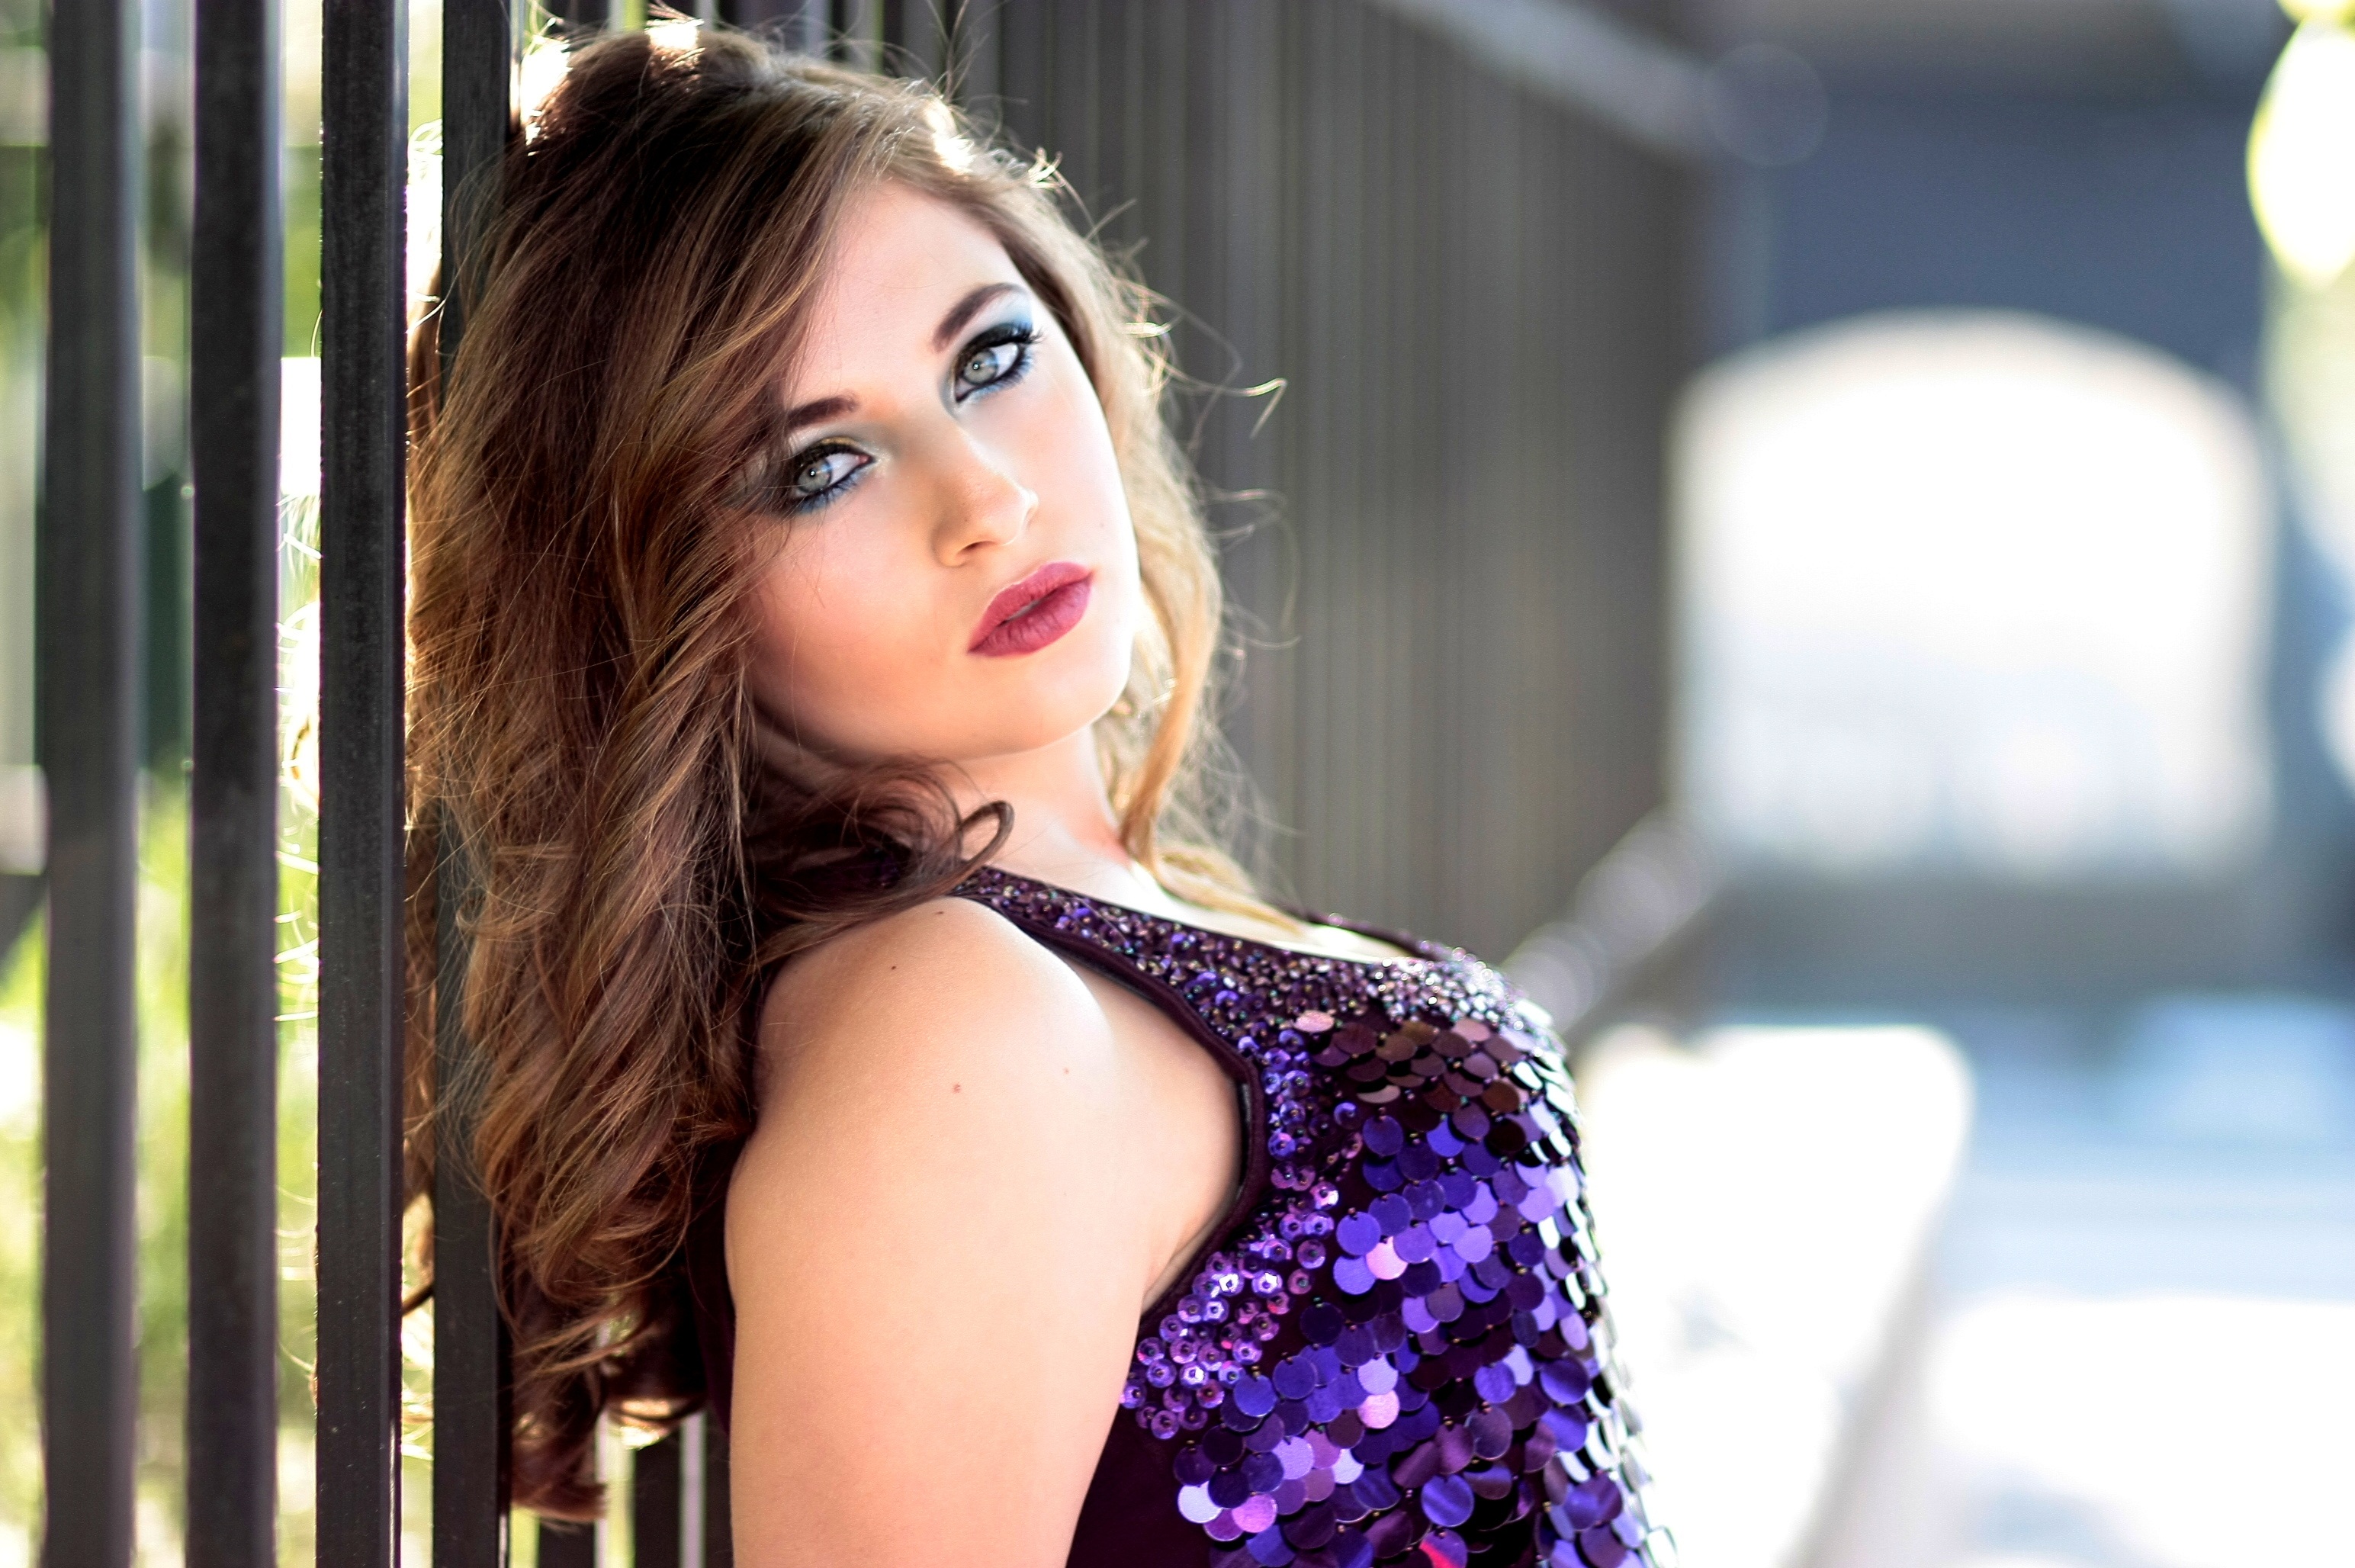
person, fence, girl, hair, photography, singer, model, shine, fashion, clothing, lady, hairstyle, long hair, black hair, dress, eye, beauty, blond, blue eyes, abdomen, photo shoot, sequins, brown hair, mov, portrait photography, supermodel